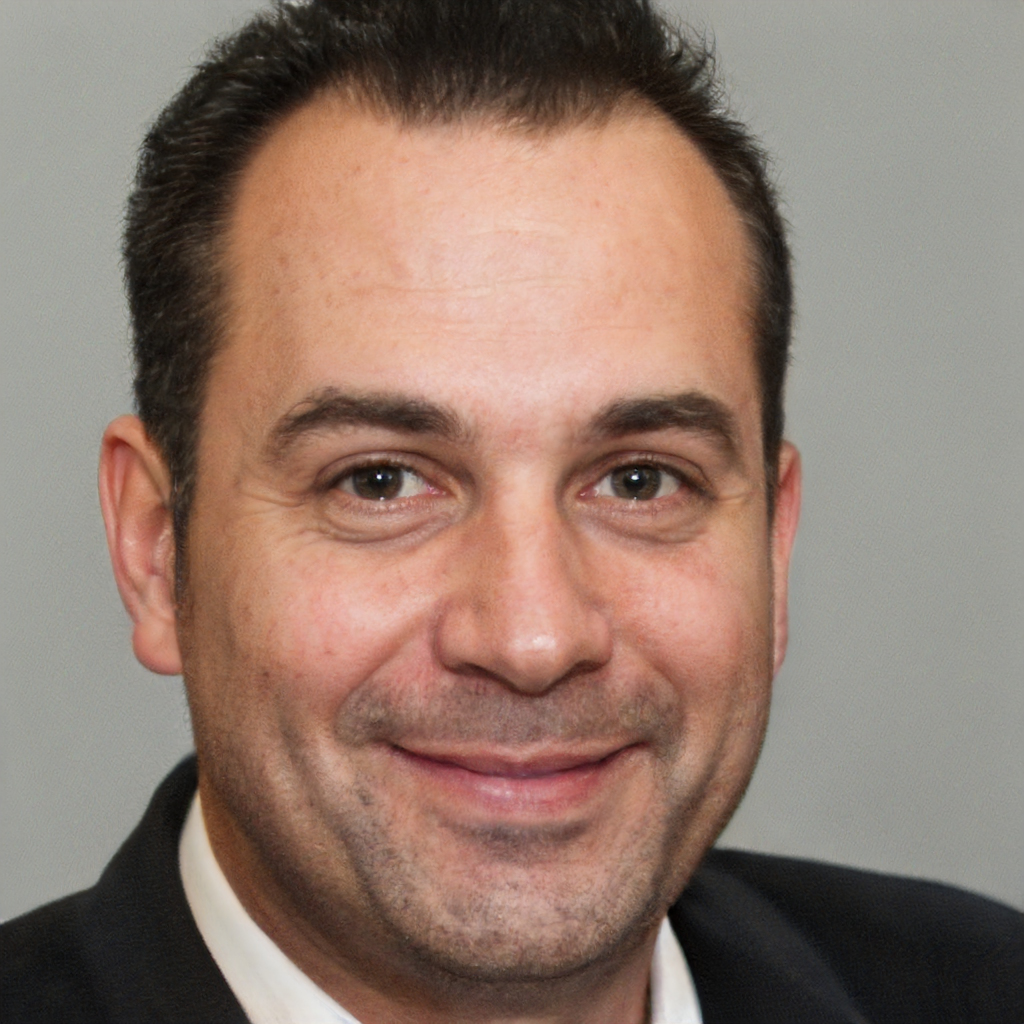
Gender: Male